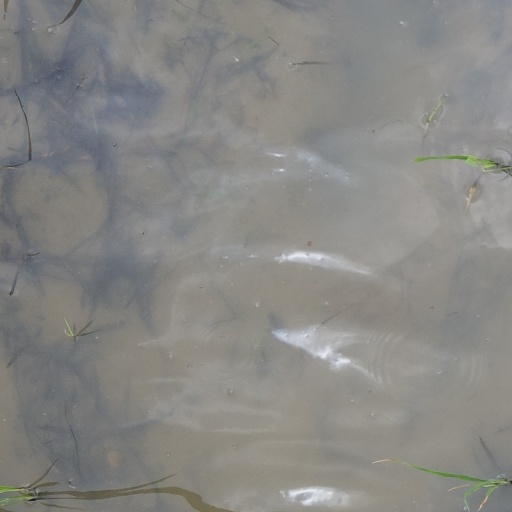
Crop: rice